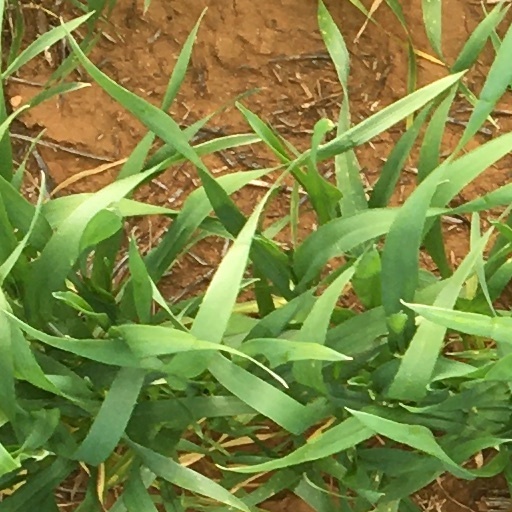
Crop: wheat